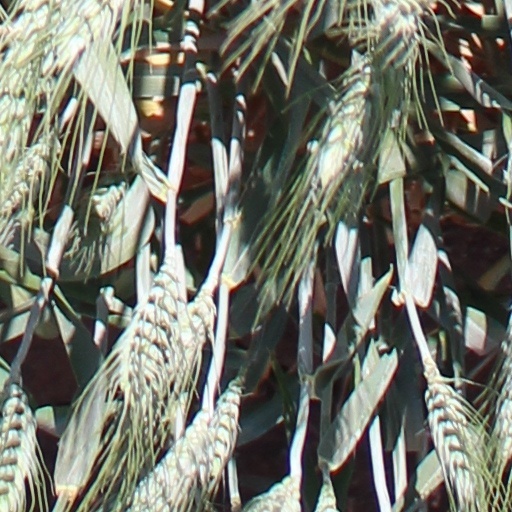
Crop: wheat